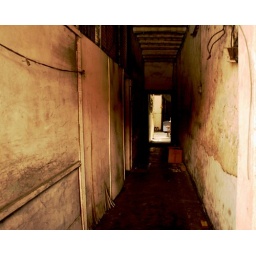
an hold house taken in heeren street malacca..i think someone is living in it.. looks frightening though